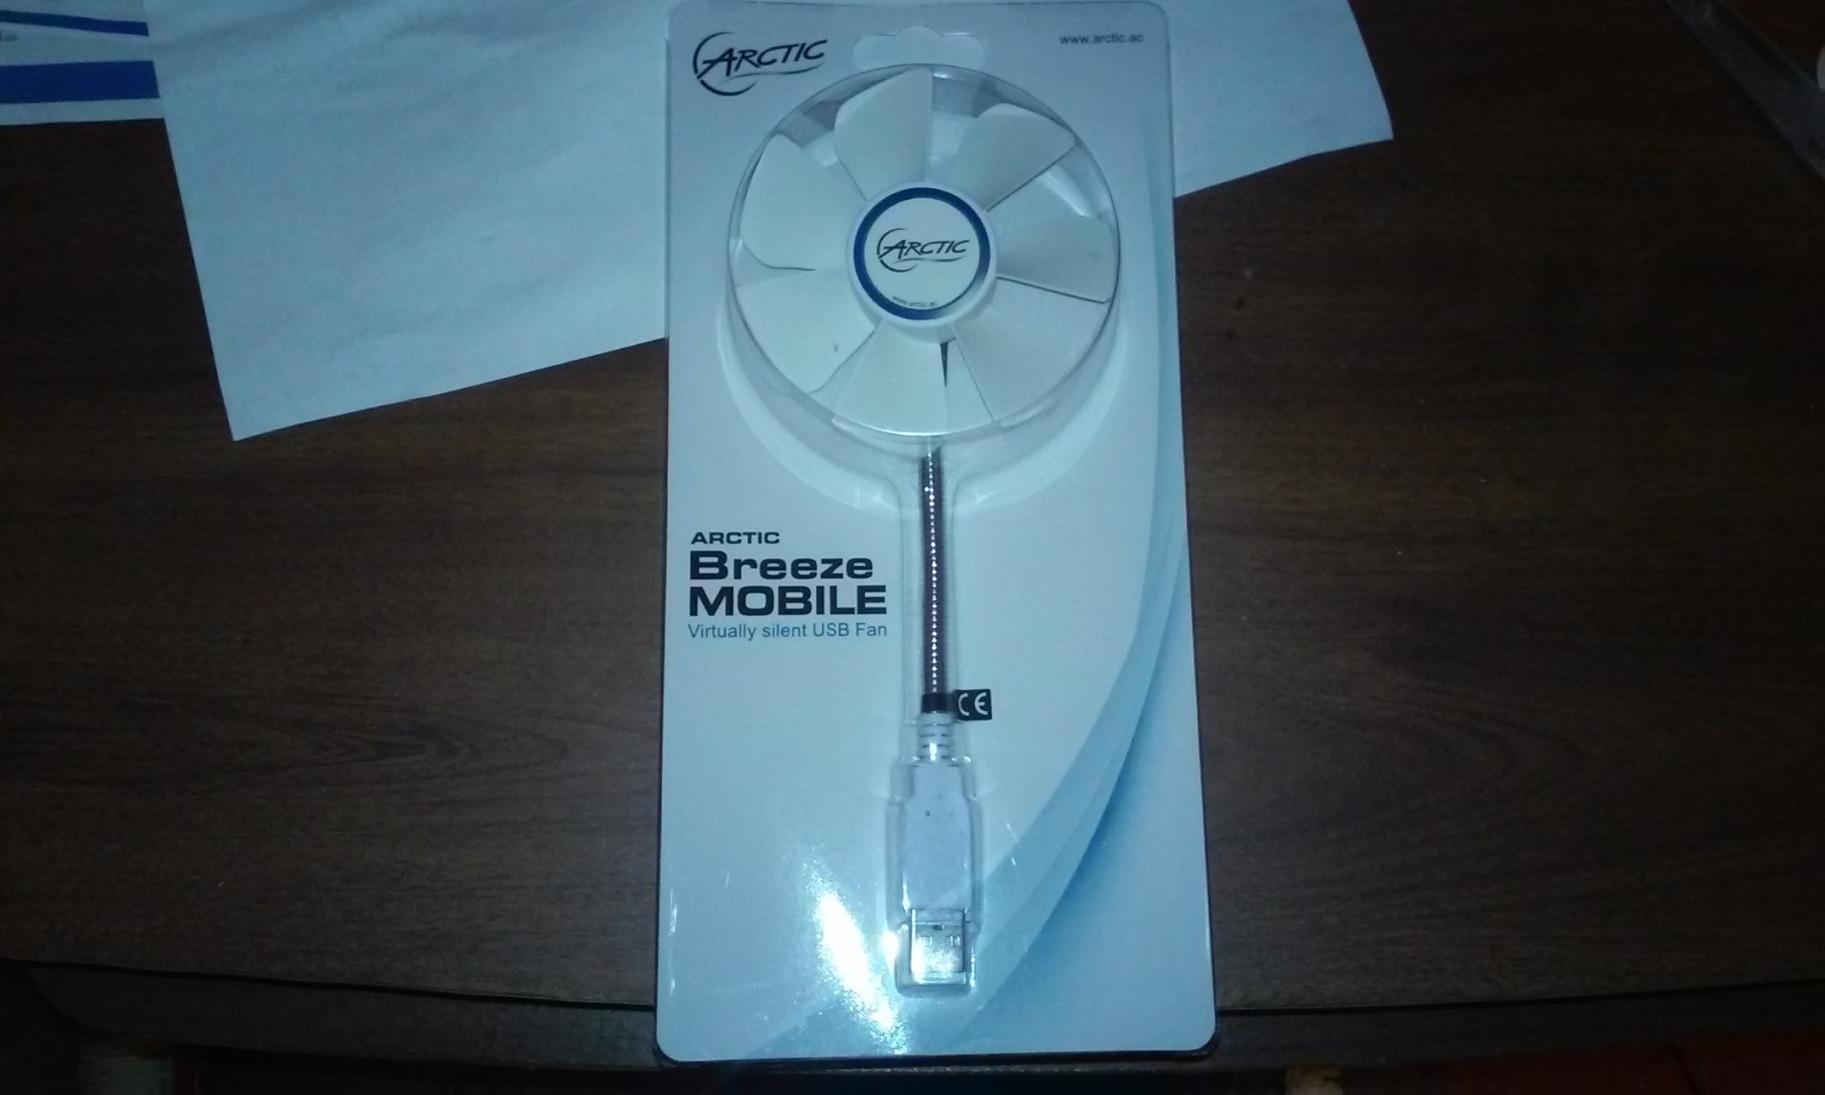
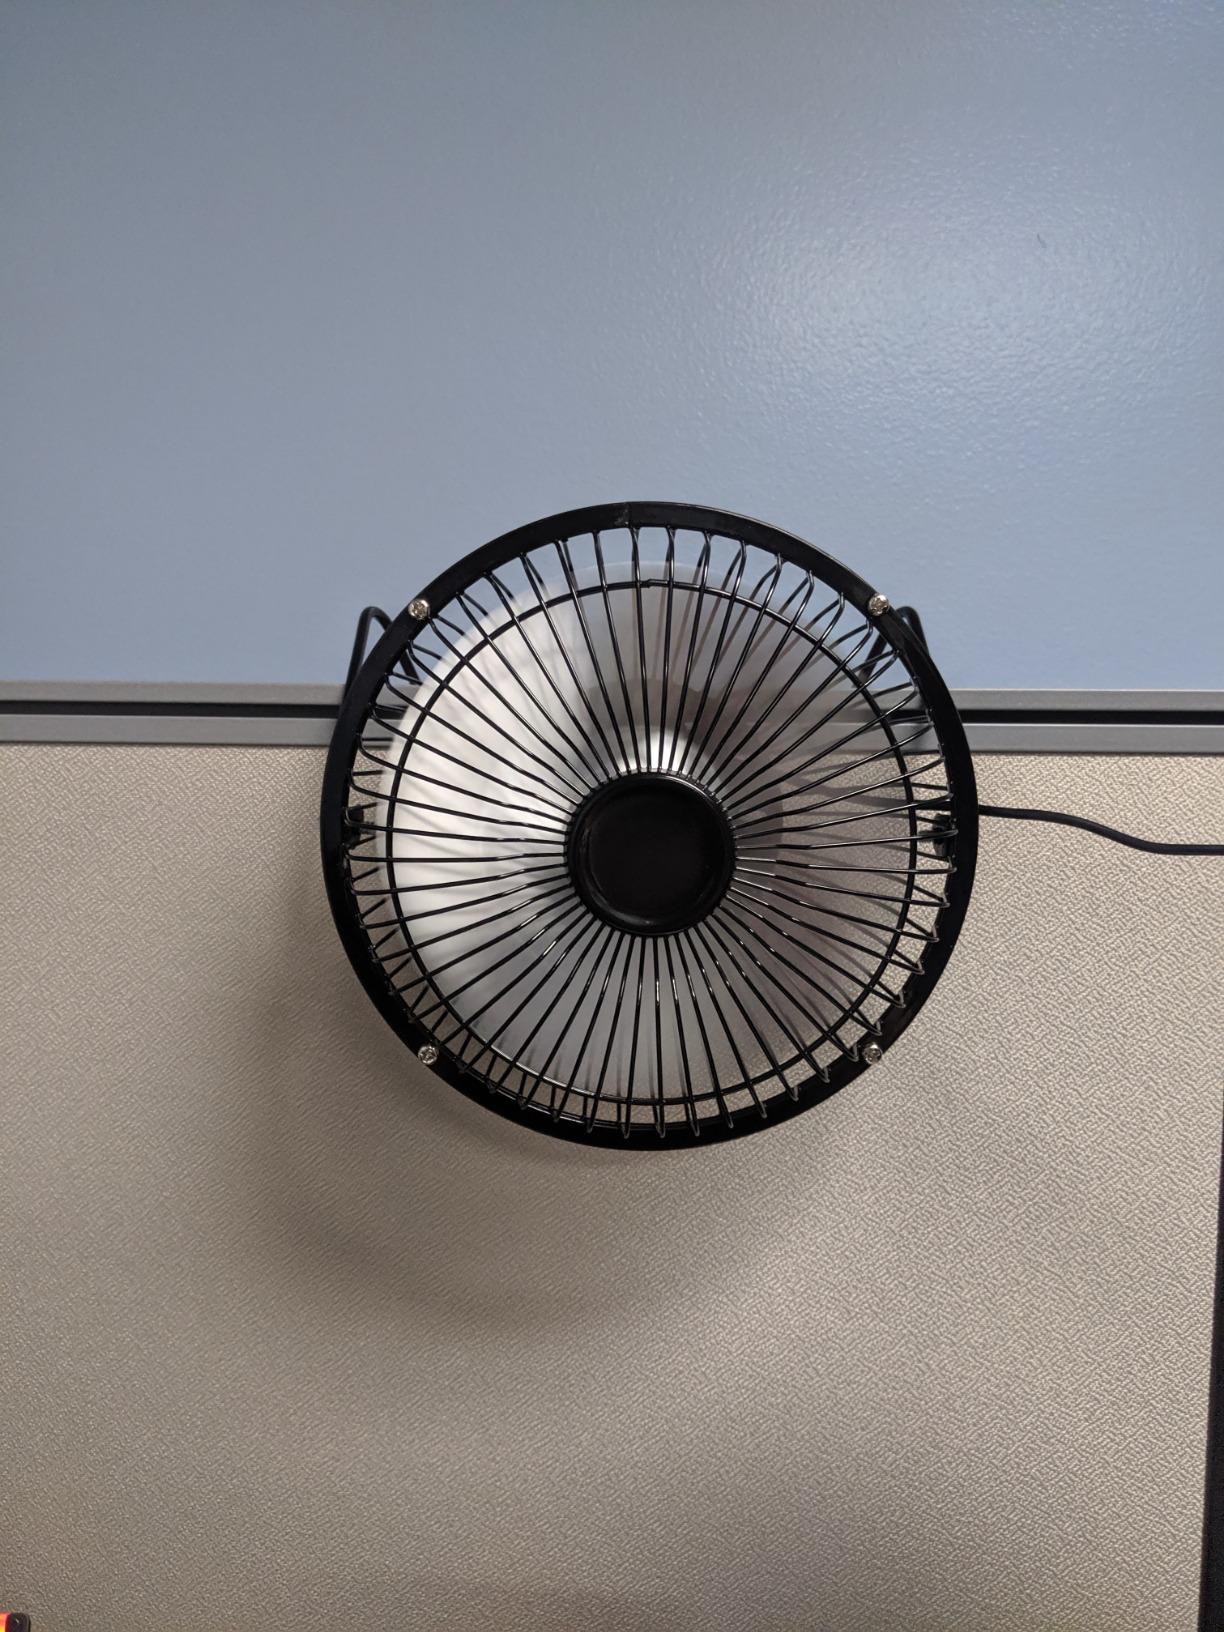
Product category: fan
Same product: no